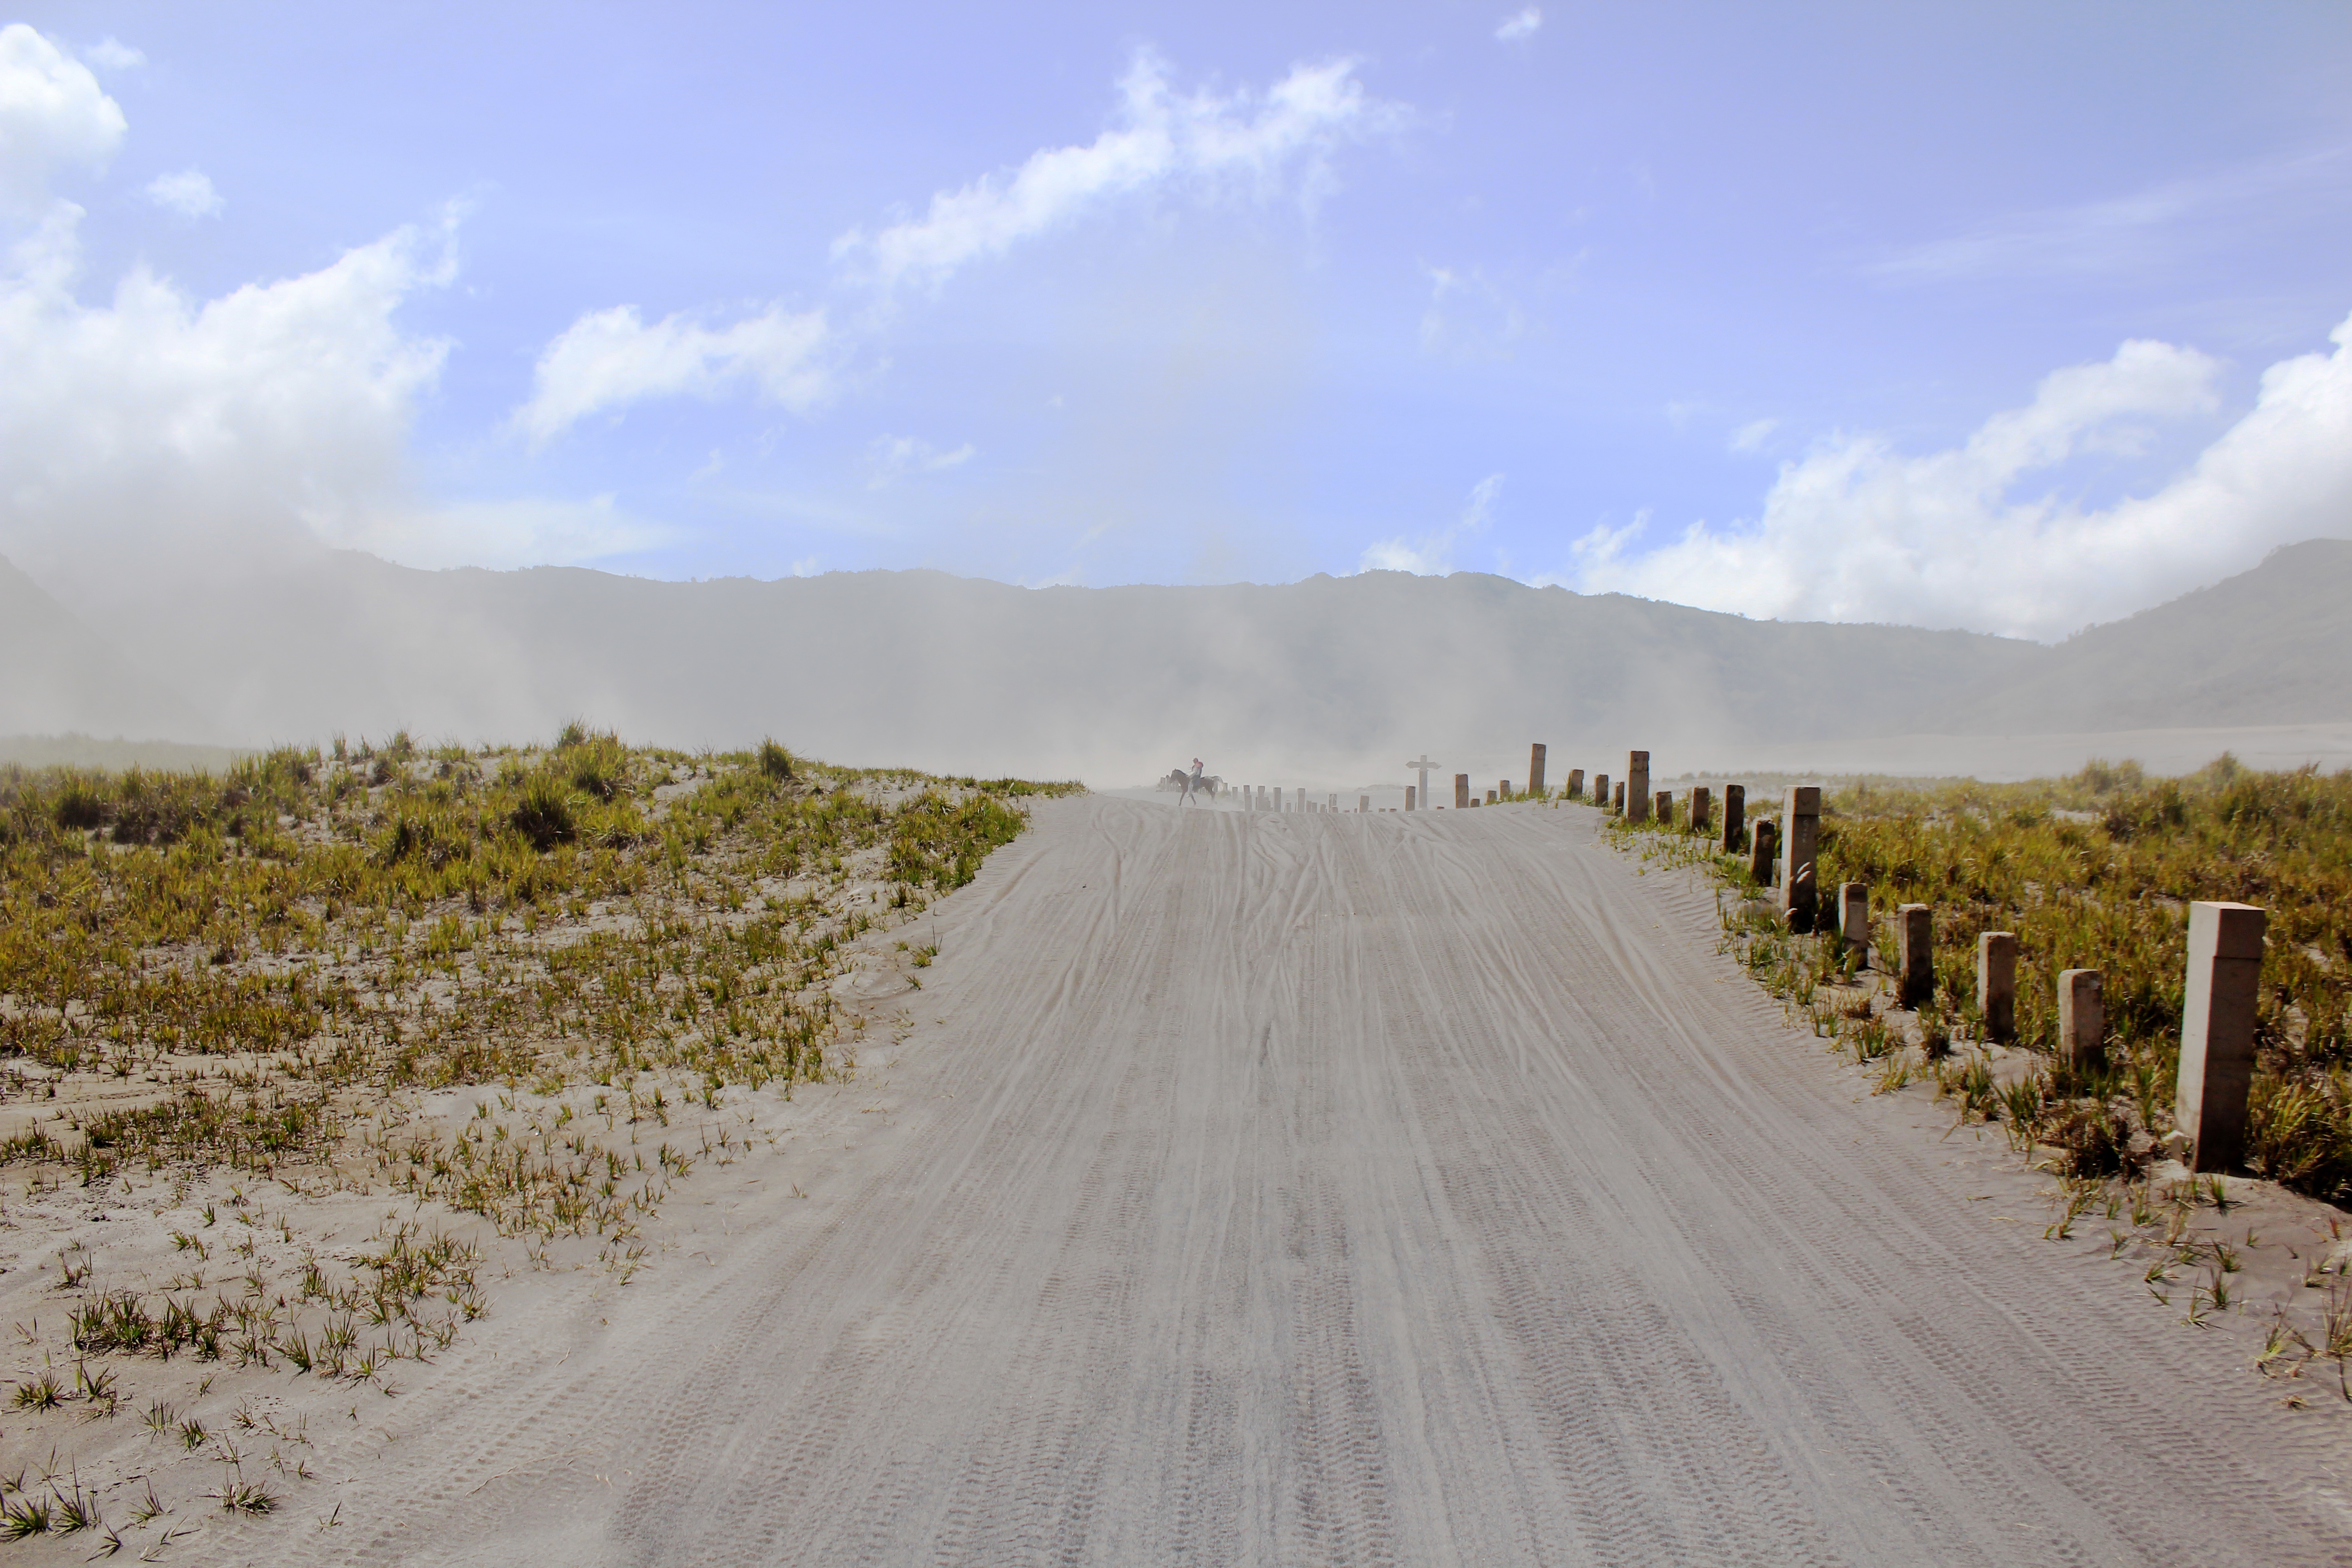
landscape, grass, sand, horizon, mountain, cloud, sky, road, white, field, prairie, hill, dune, dirt road, horse, mammal, agriculture, plain, infrastructure, plateau, habitat, ecosystem, steppe, rural area, bromo, natural environment, aeolian landform, grass family, esat java